Competition elements in ice dance

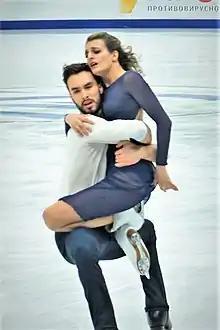
Gabriella Papadakis and Guillaume Cizeron perform a curve lift

The ISU defines dance lifts as "a movement in which one of the partners is elevated with active and/or passive assistance of the other partner to any permitted height, sustained there and set down on the ice".S&P/ID 2022, p. 130